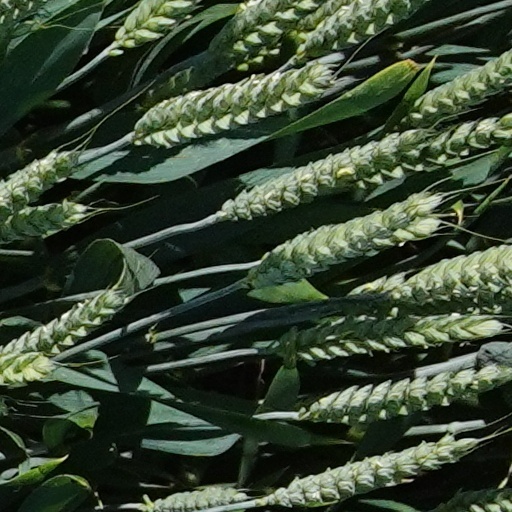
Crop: wheat